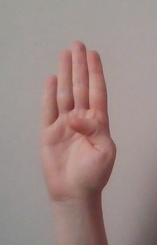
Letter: kaaf